Lockheed C-130 Hercules in Australian service

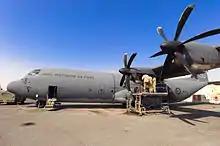
RAAF personnel undertaking preventive maintenance on a C-130J in the Middle East during January 2009

The C-130Js have been updated since entering service. All of the aircraft were fitted with radar warning receivers by the end of 2012, and it is planned to equip the Hercules with Large Aircraft Infrared Countermeasures systems by 2016. As of 2015, the Hercules' communications capabilities were also to be updated by fitting the aircraft with satellite communications equipment and the equipment necessary to allow them to use the Link 16 data exchange network. At this time the C-130s were also to be fitted with new high-speed airdrop ramps at the rear of their cabin, and will be cleared to drop larger loads. The C-130J's operating software has also been upgraded over time, leading to improved performance. The RAAF is participating in the development of further software enhancements. During 2016 all of the C-130Js were fitted with advanced satellite communications systems that allowed the aircraft, and embarked troops, to be retasked while in flight. As part of this modification the aircraft were fitted with an additional crew station, and they carry a fourth crew member when necessary to handle complex communications tasks. In 2019 the RAAF was reported to be considering fitting Litening targeting pods to Hercules to improve crew situational awareness and allow aircraft to collect imagery as part of transport flights. Flight trials of a Hercules fitted with a Litening targeting pod began in early 2020 and were continuing in 2022, one of the C-130Js being modified to carry a variety of systems as part of the trial.